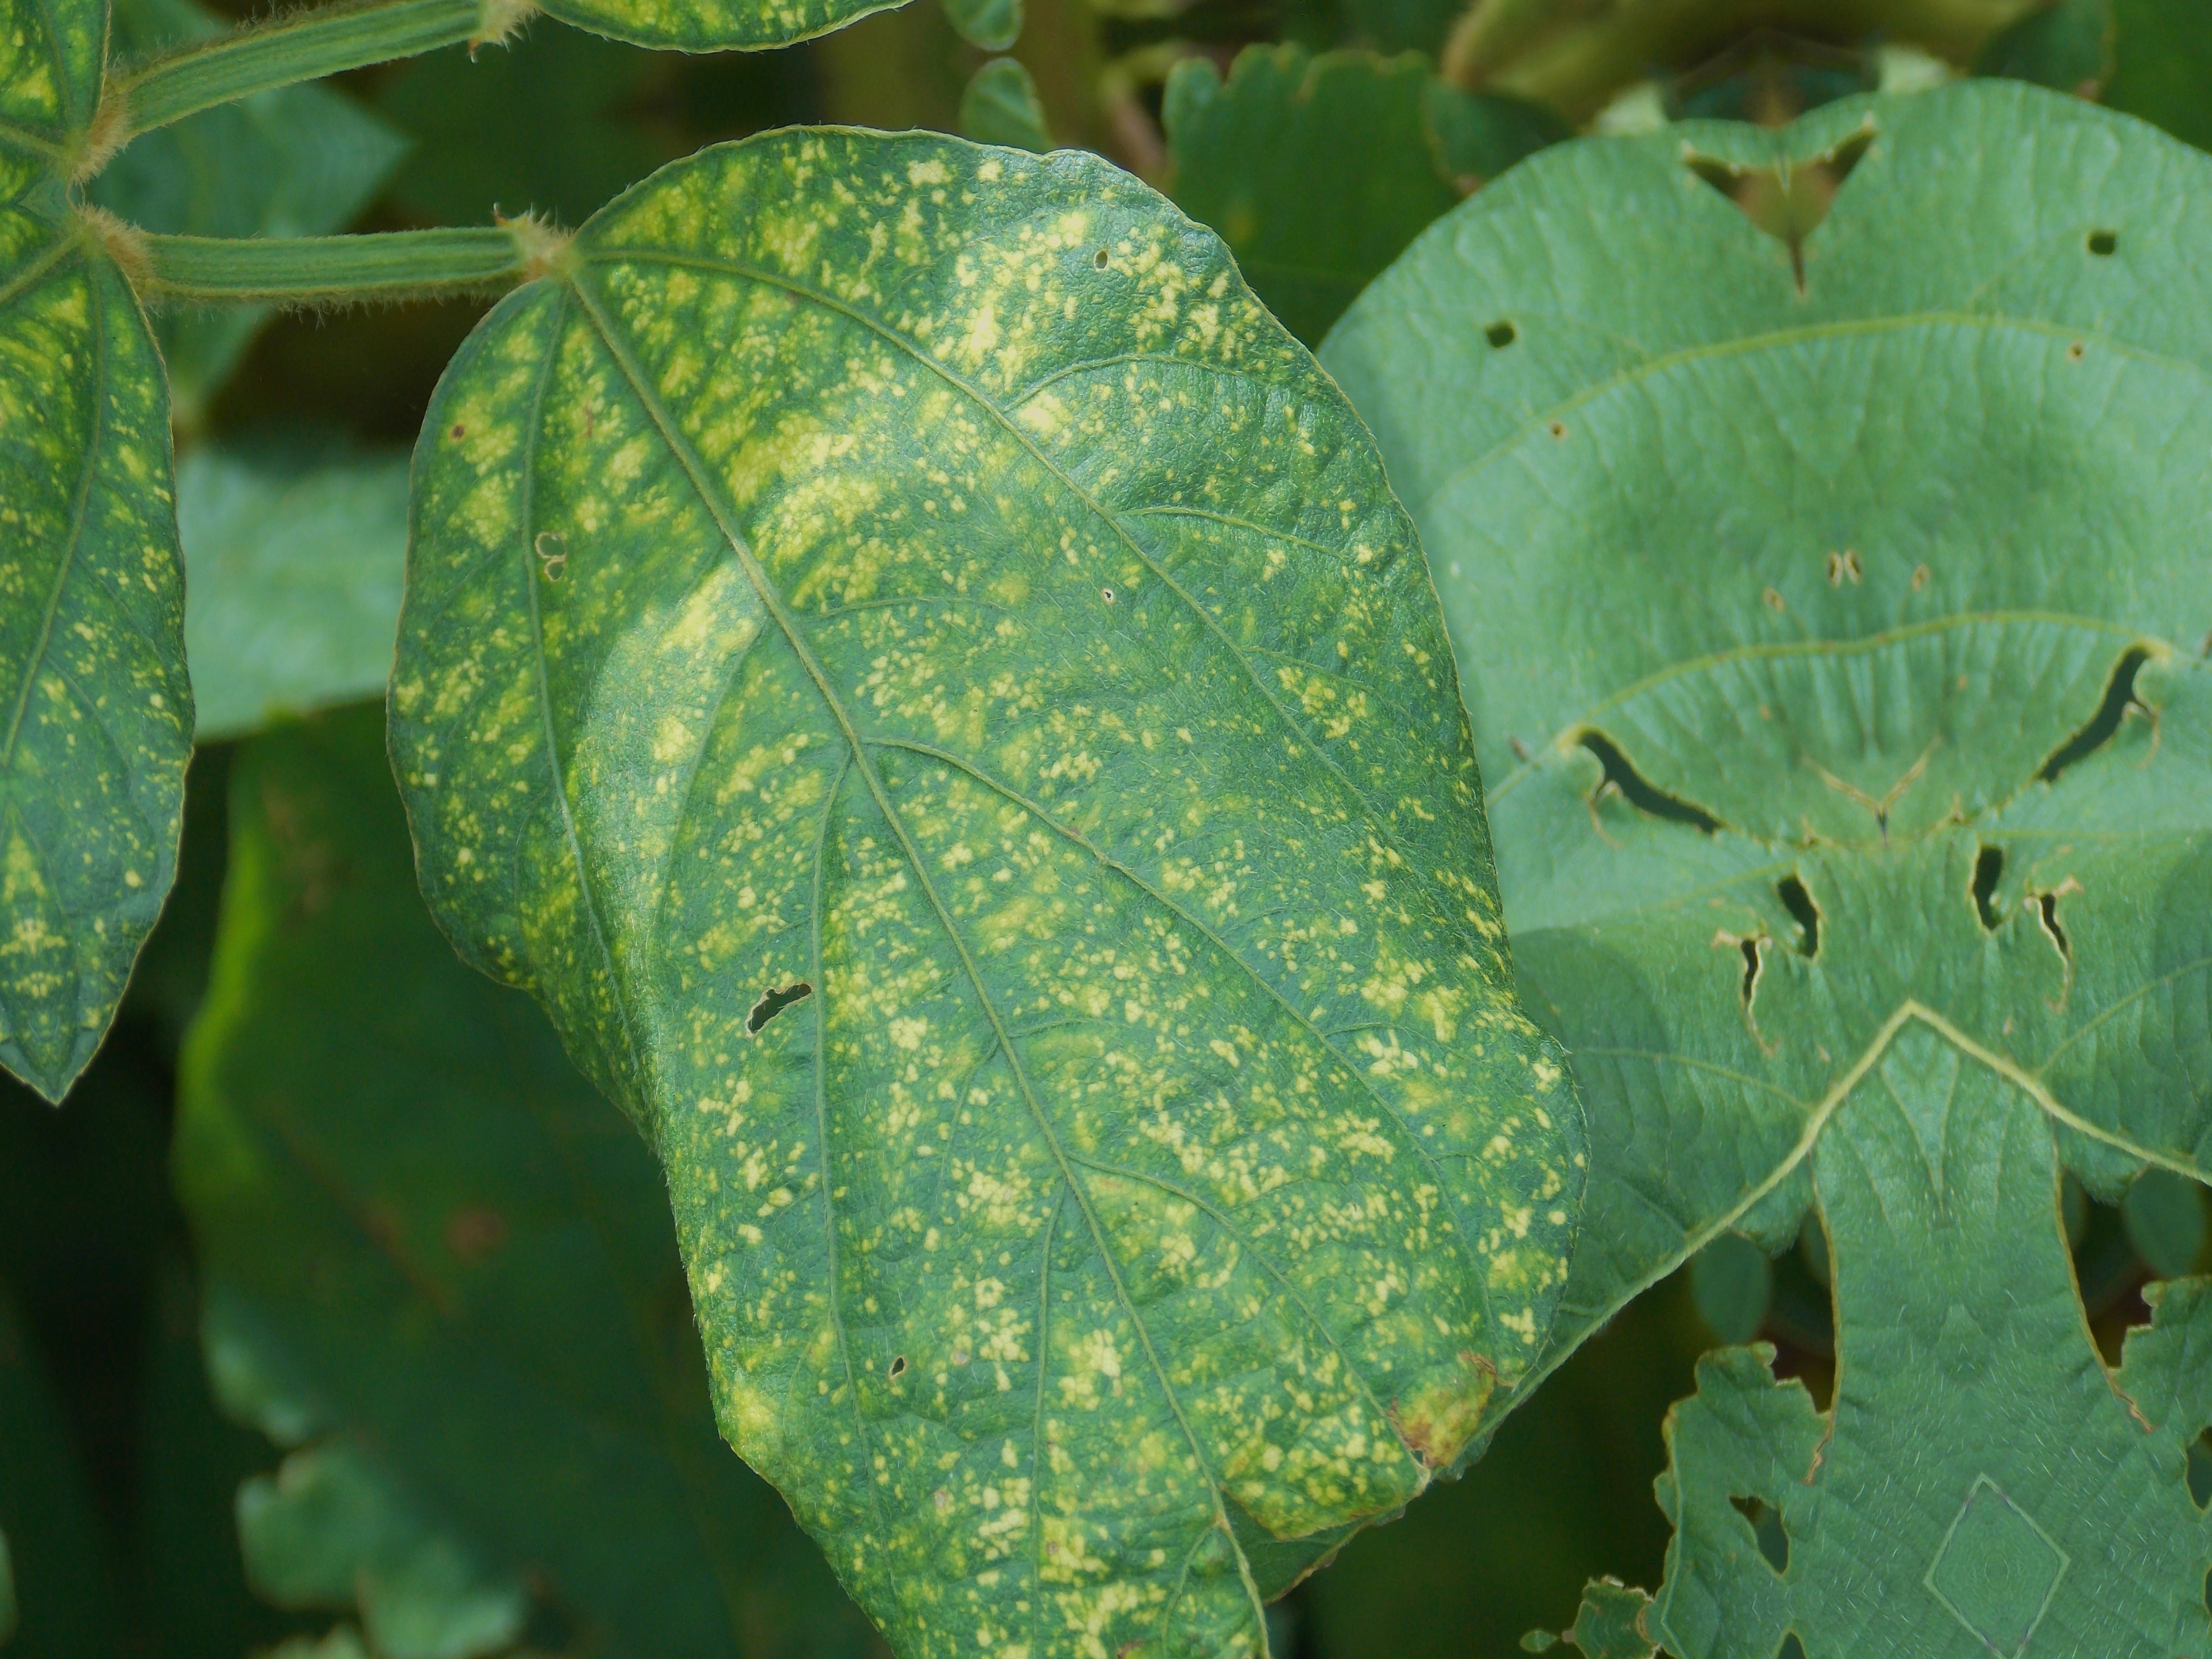
Label: Disease